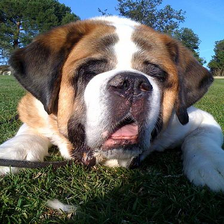
Species: dog
Breed: saint bernard